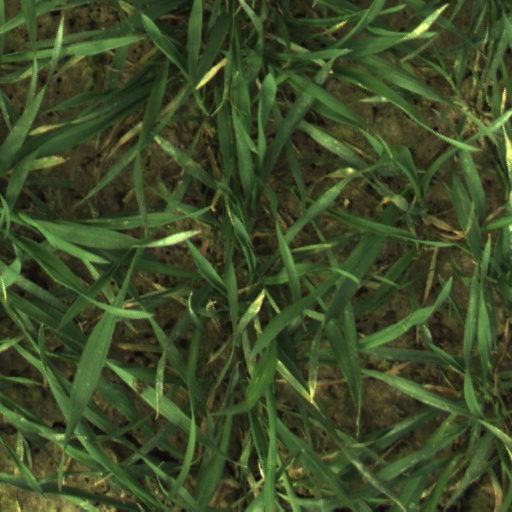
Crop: wheat